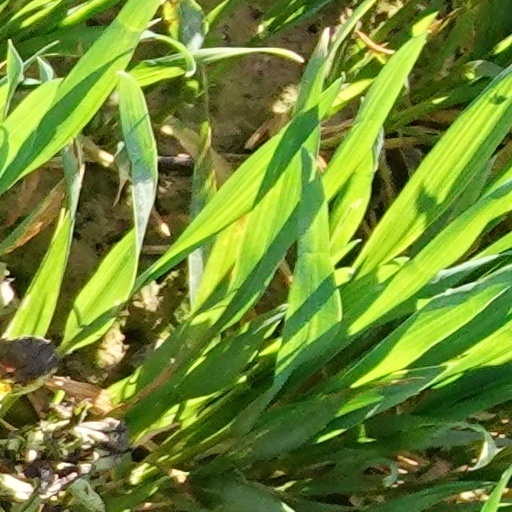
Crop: wheat